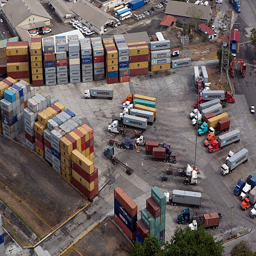
trucks sit parked near stacks of shipping containers in this aerial photo taken .